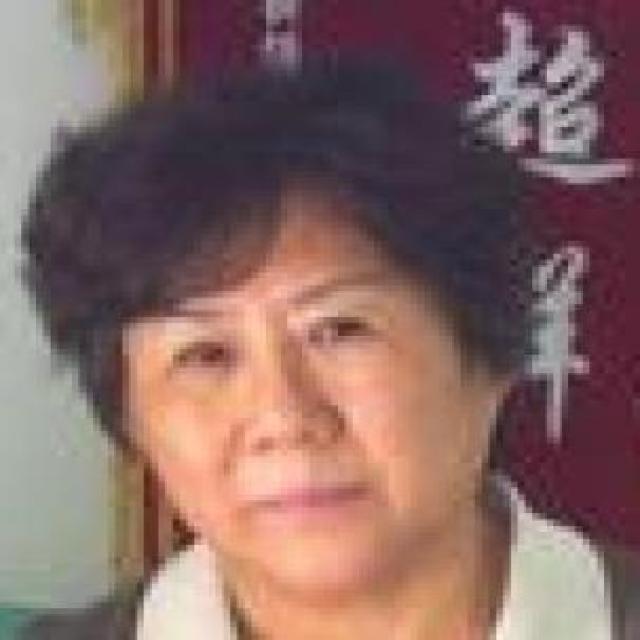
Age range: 45-64